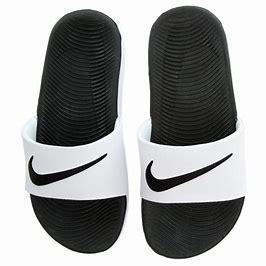
Brand: Nike
Model: Kawa